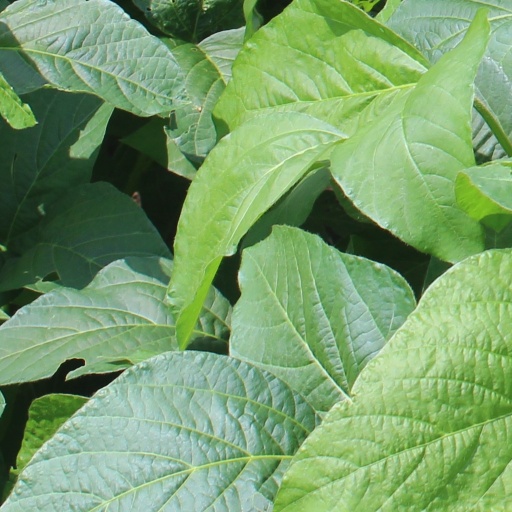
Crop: soybean